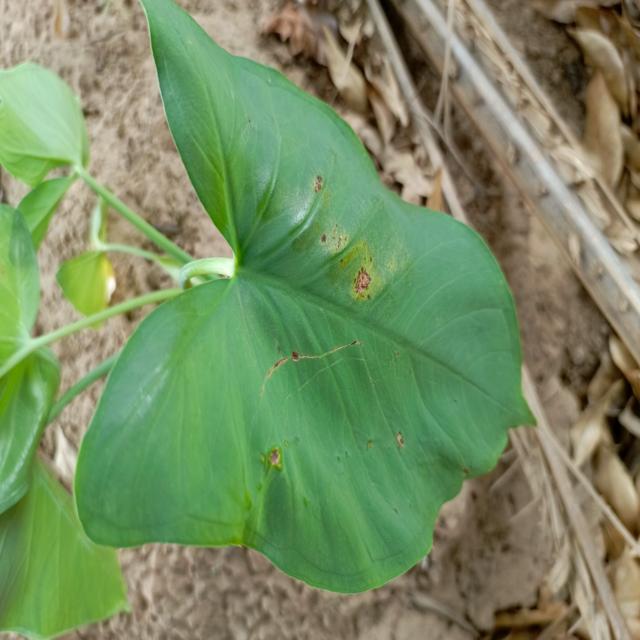
Label: Early_Blight